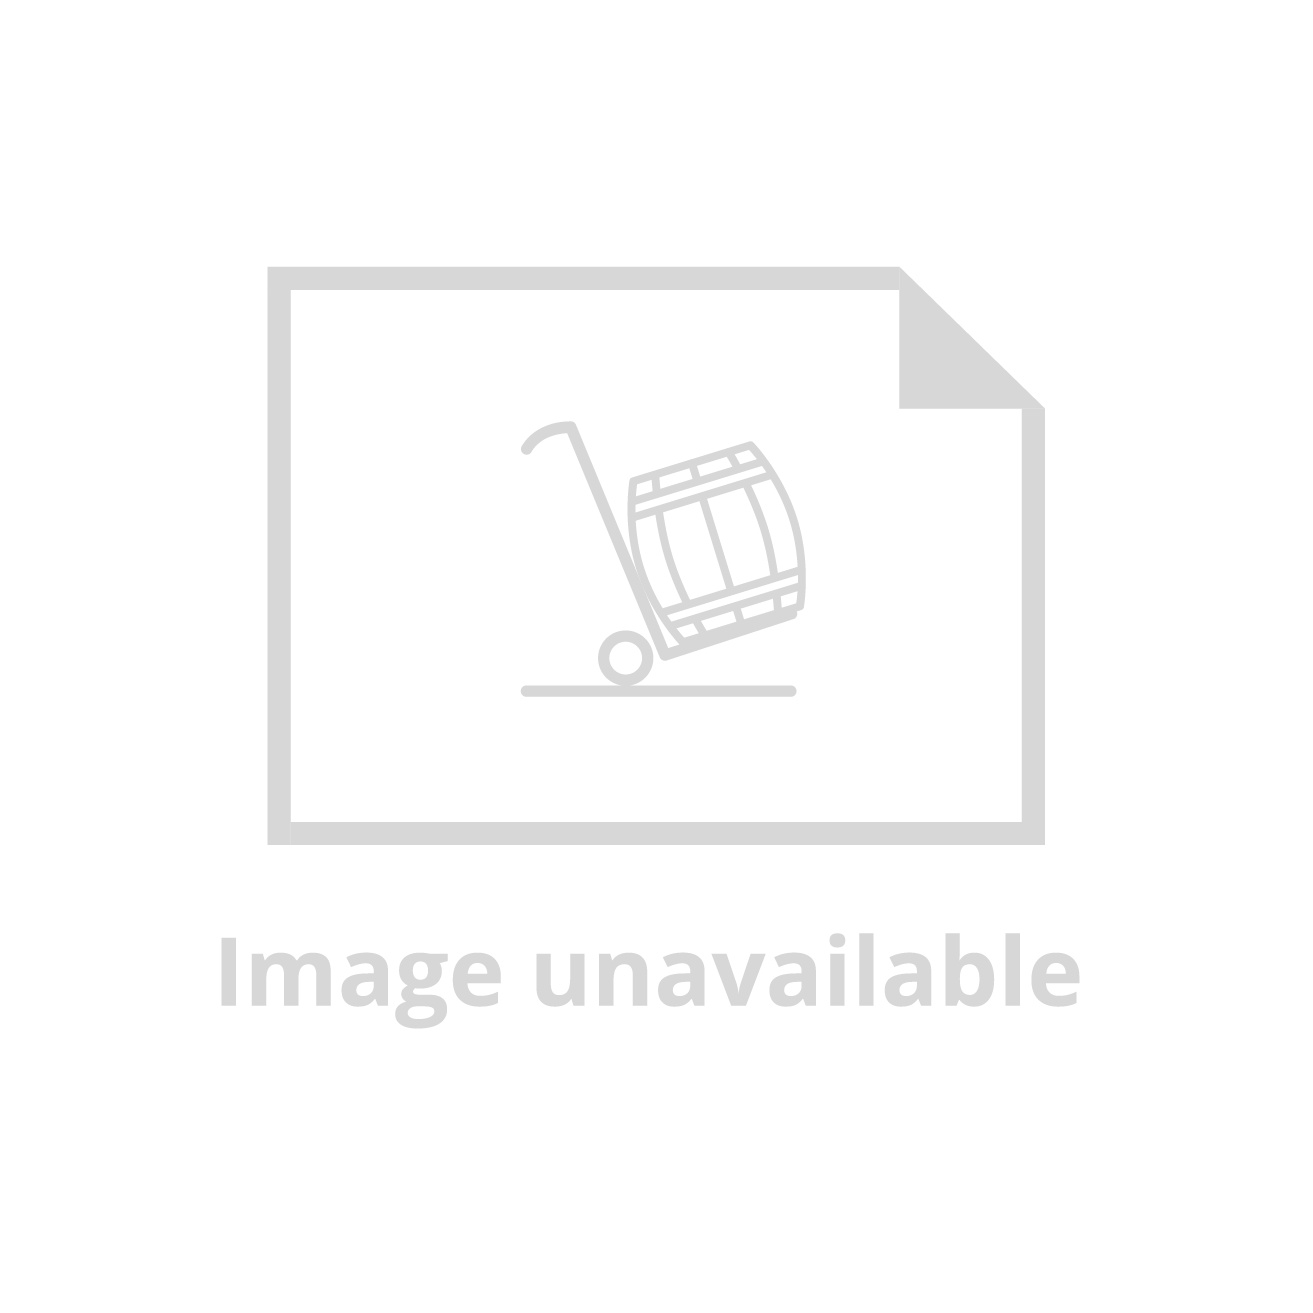
HIBISCUS NAF BAG
Brand: NUTTY AND FRUITY EB
Category: Food, Beverages & Tobacco > Food Items > Fruits & Vegetables > Fresh & Frozen Fruits > Homely Fruits